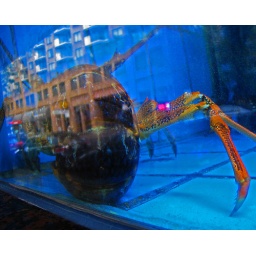
Sydney Chinatown, crayfish in the tank, building across the road